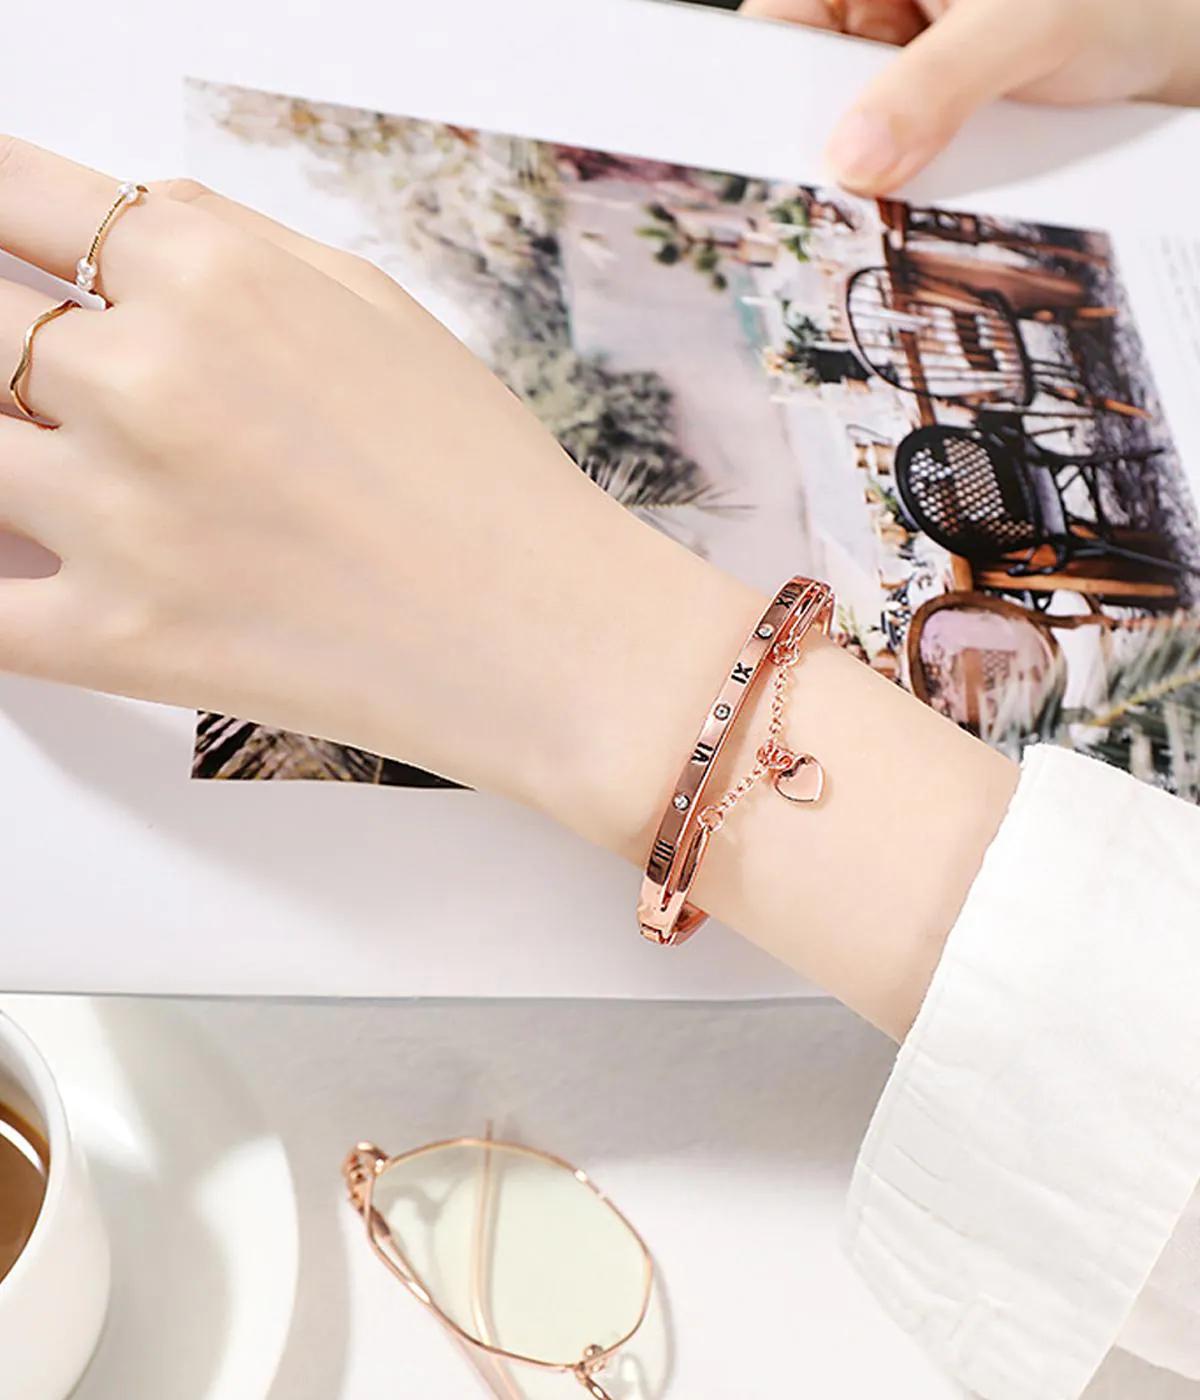
Vembley Alloy Gold-plated Bracelet
Type: Bracelets & Bangles
Brand: Vembley
Price: Rs. 140
Roman Numerals Heart Pendant Charm Bangle Bracelet For Women And Girls. Featuring heart pendant and Roman numerals carved design bracelet. Delicate bracelets are always appropriate because of their versatile designs. The good thing about these bracelets is that you can play around with other types of jewelry pieces to end up with a truly unique style.